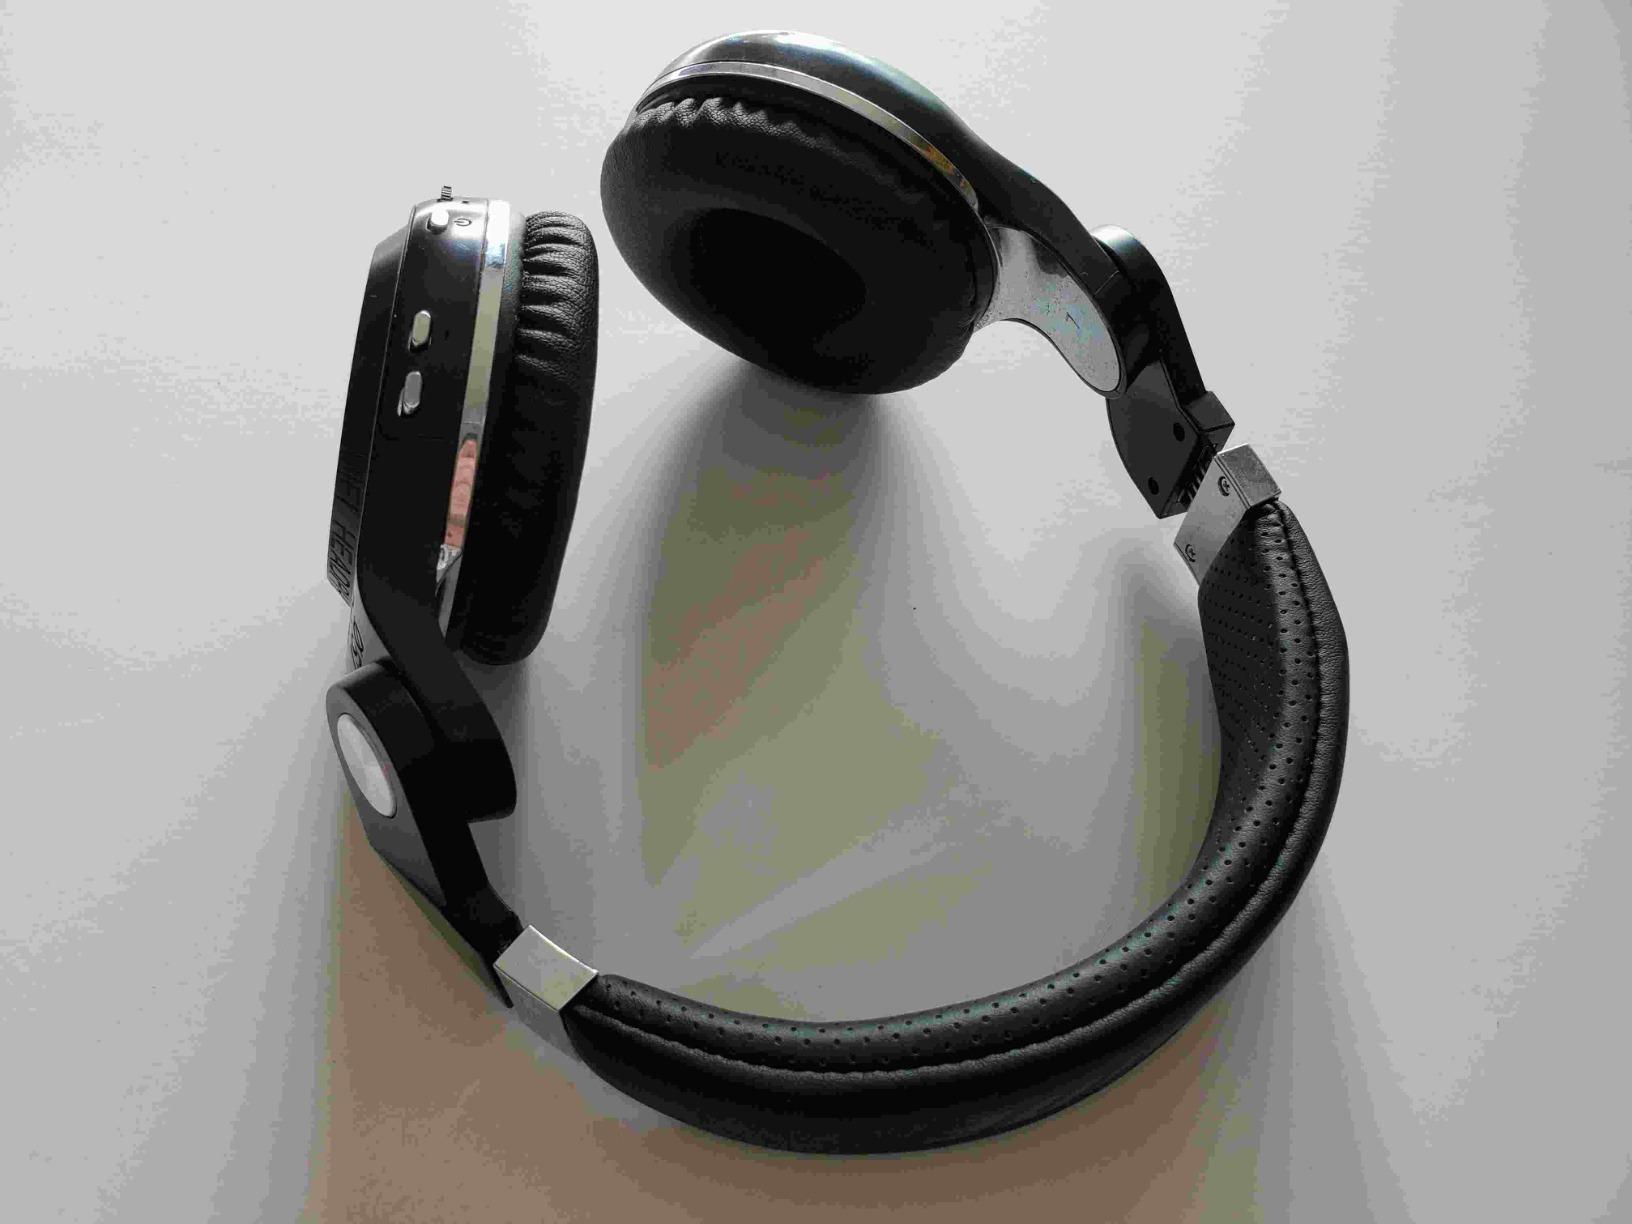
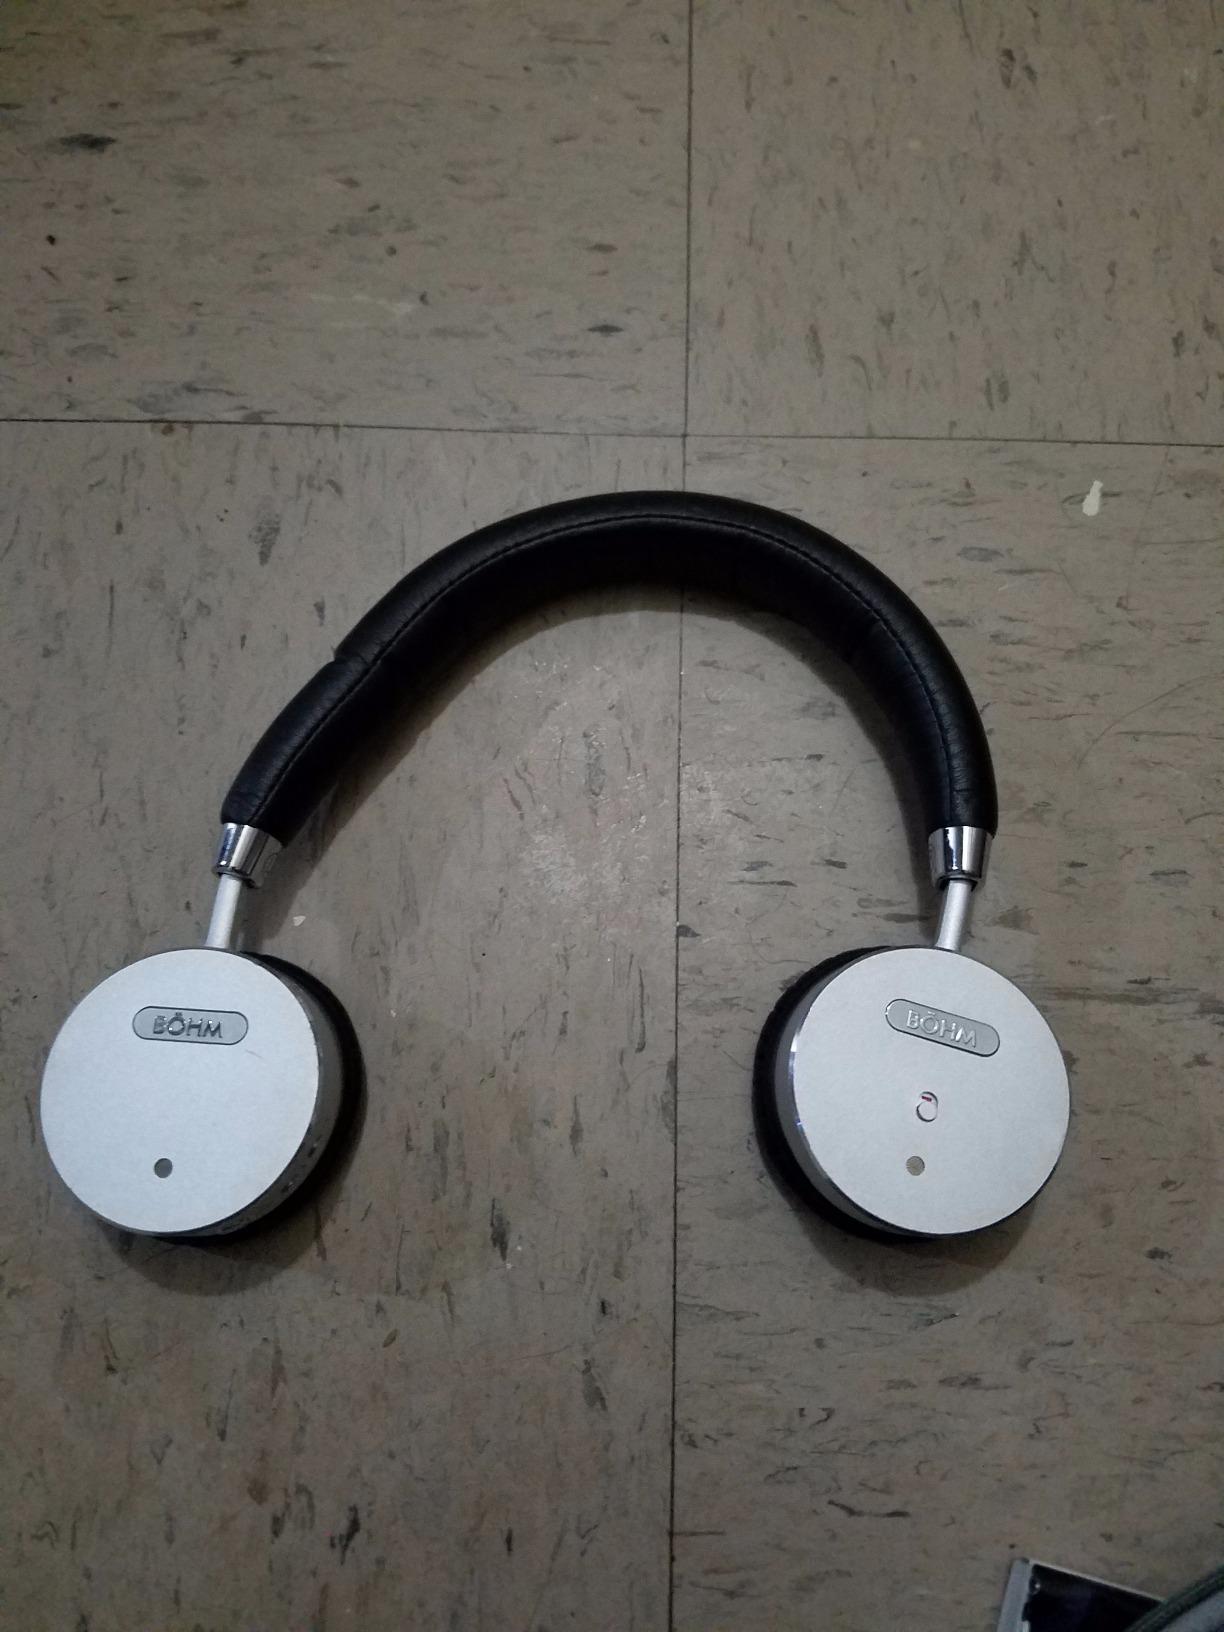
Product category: headphones
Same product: no